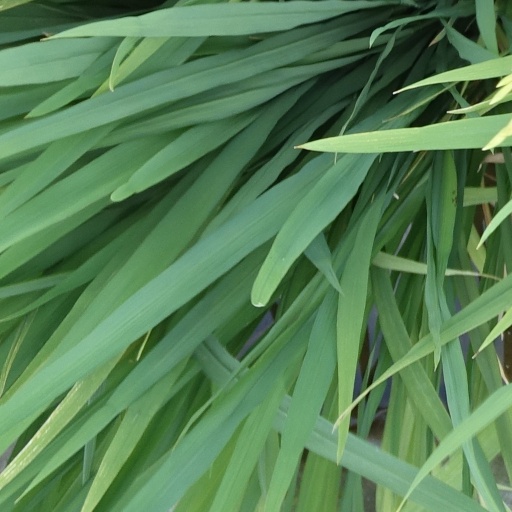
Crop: rice